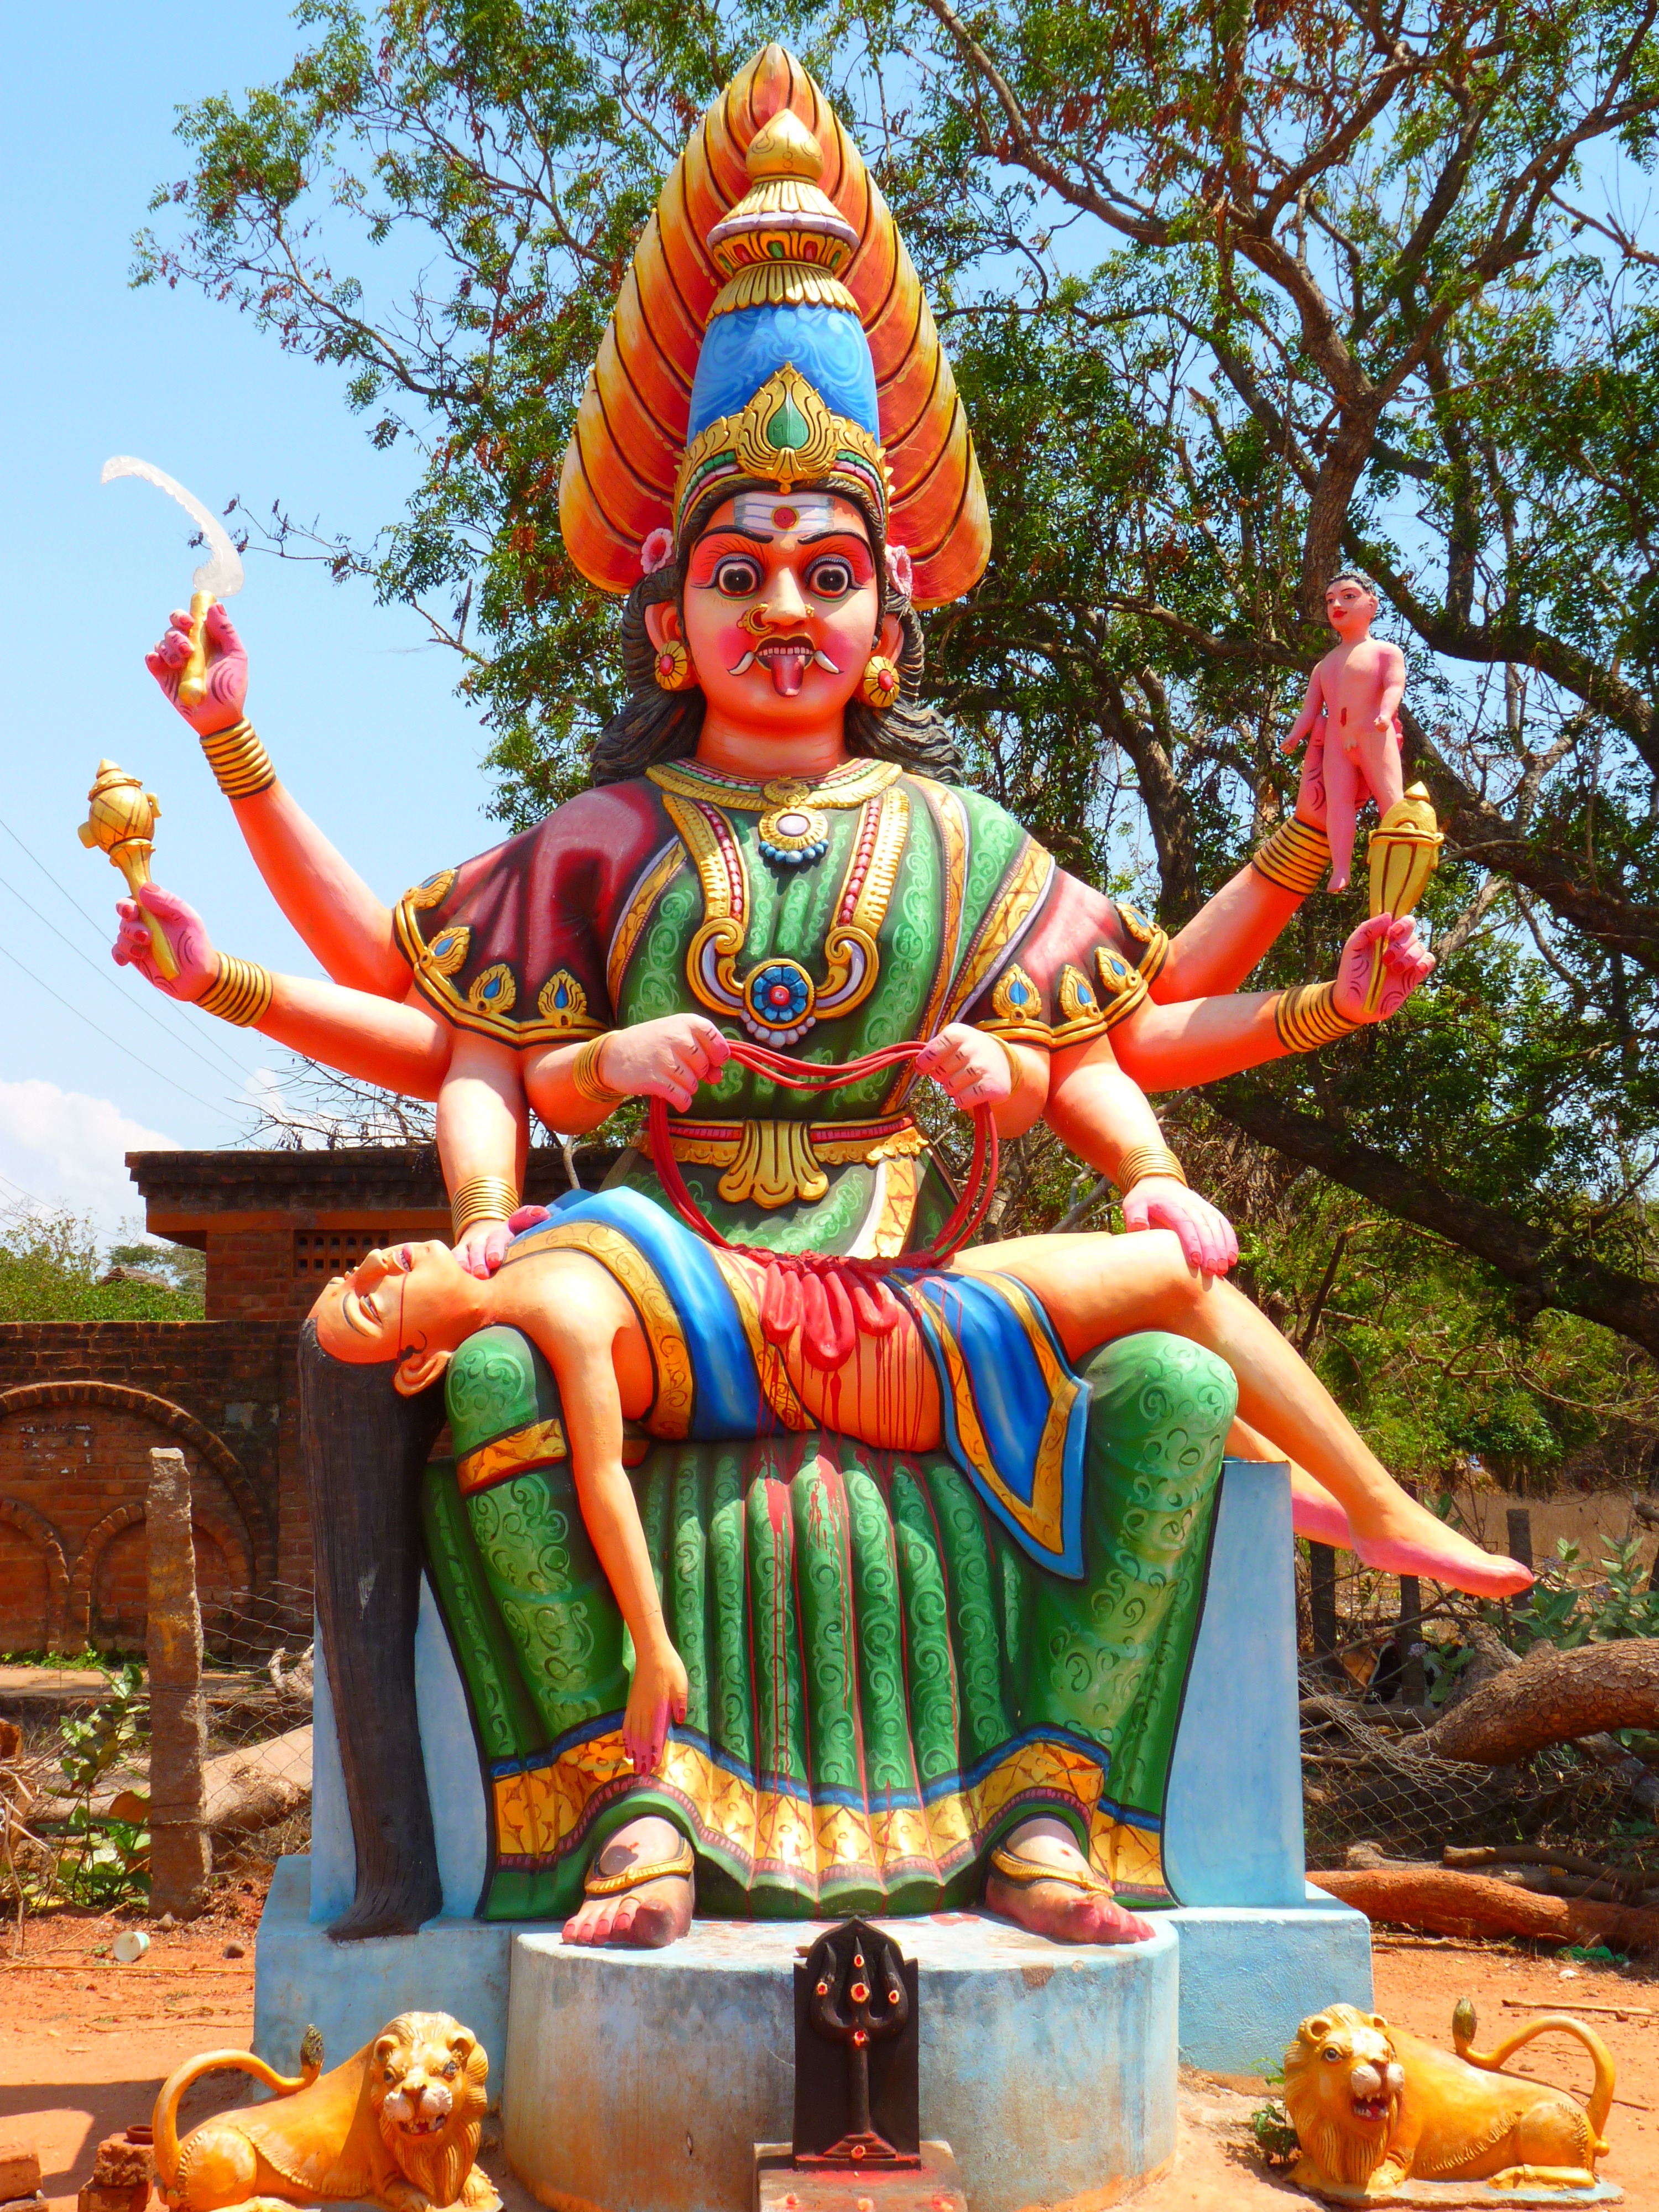
people, monument, statue, amusement park, colorful, place of worship, sculpture, temple, india, carving, wat, temple figure, hindu temple, gautama buddha